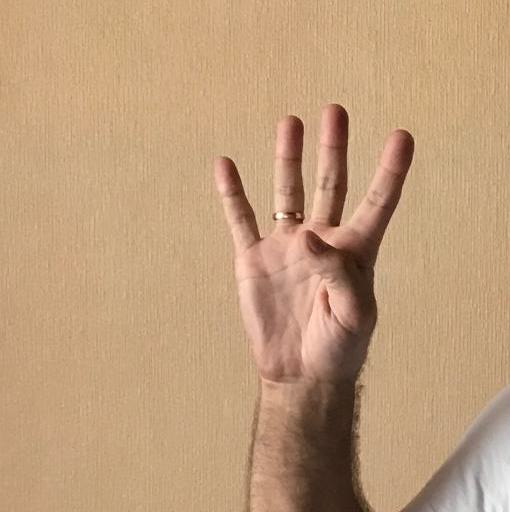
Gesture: four